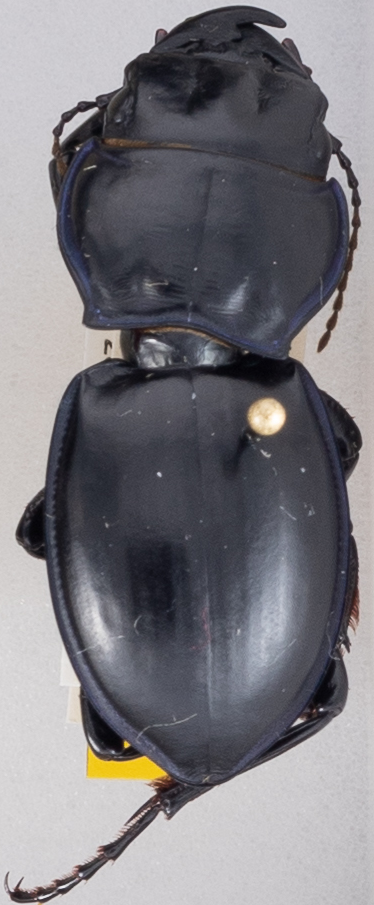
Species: Pasimachus californicus
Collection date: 2020-07-13
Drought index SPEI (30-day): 0.24
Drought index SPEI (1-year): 0.71
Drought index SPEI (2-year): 2.09